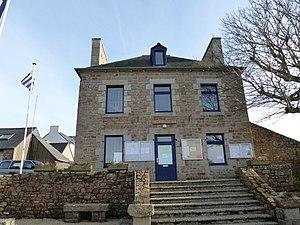
Île-de-Bréhat [il də bʁea] est une commune française située dans le département des Côtes-d'Armor au nord de la pointe de l'Arcouest en Bretagne. Elle est constituée de l'archipel de Bréhat, qui doit son nom à l'île principale, dénommée Bréhat, dont le nom breton est Enez Vriad. L'Île-de-Bréhat appartient au pays historique du Goëlo.